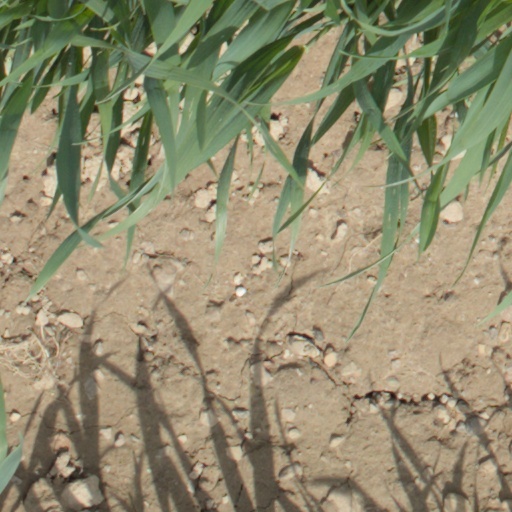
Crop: wheat